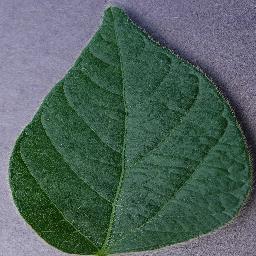
Label: Soybean___healthy